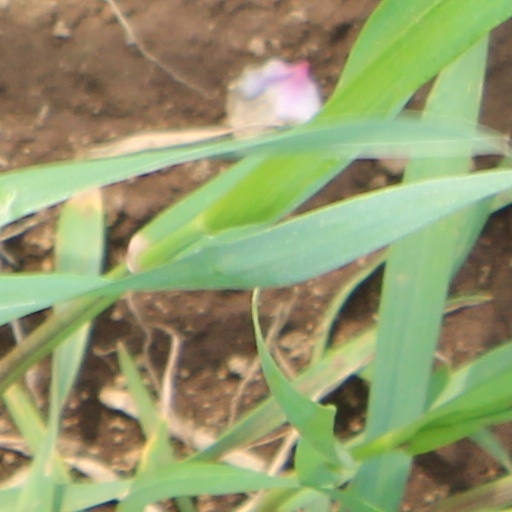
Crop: wheat